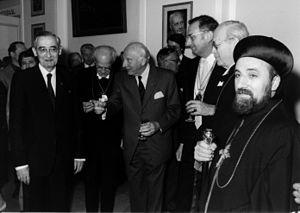
Kurt Aland, né le 28 mars 1915 à Berlin et mort le 13 avril 1994 à Münster, est un théologien protestant allemand, et professeur d'exégèse du Nouveau Testament et d'histoire du christianisme.